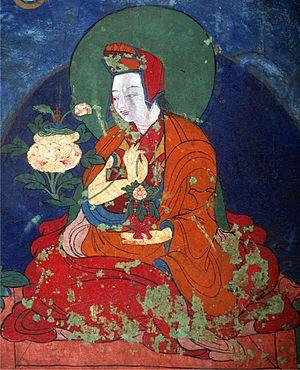
Chokyi Dronma, princesse de Gungthang fut la première Samding Dorje Phagmo et inaugura une lignée de femmes tulkus, de lama réincarnées.
Cette page dresse une liste de personnalités nées au cours de l'année 1422 :